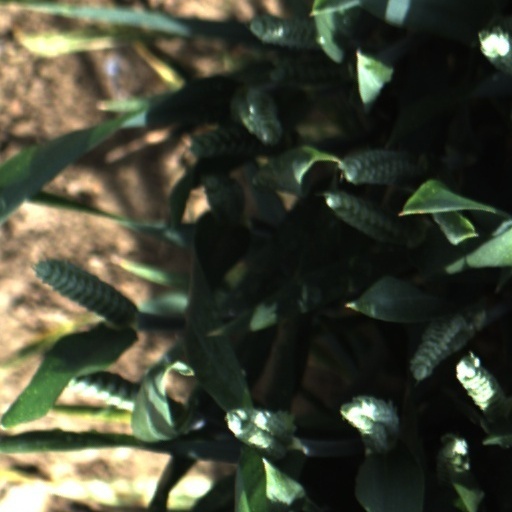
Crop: wheat